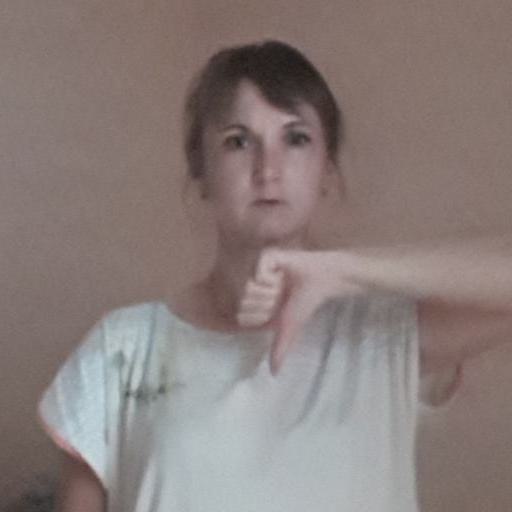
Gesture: dislike